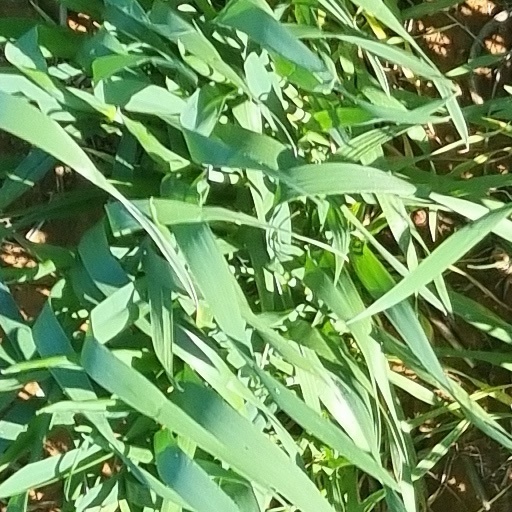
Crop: wheat